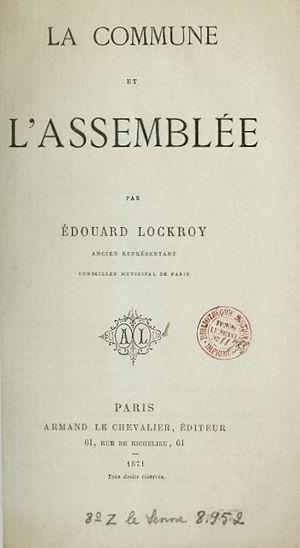
Édouard Lockroy, La Commune et l'Assemblée, couverture, 1871
Édouard Lockroy dit Lockroy fils, de son vrai nom Édouard-Étienne-Auguste Simon, est un journaliste et homme politique français né le 18 juillet 1838 à Paris où il est mort le 22 novembre 1913.